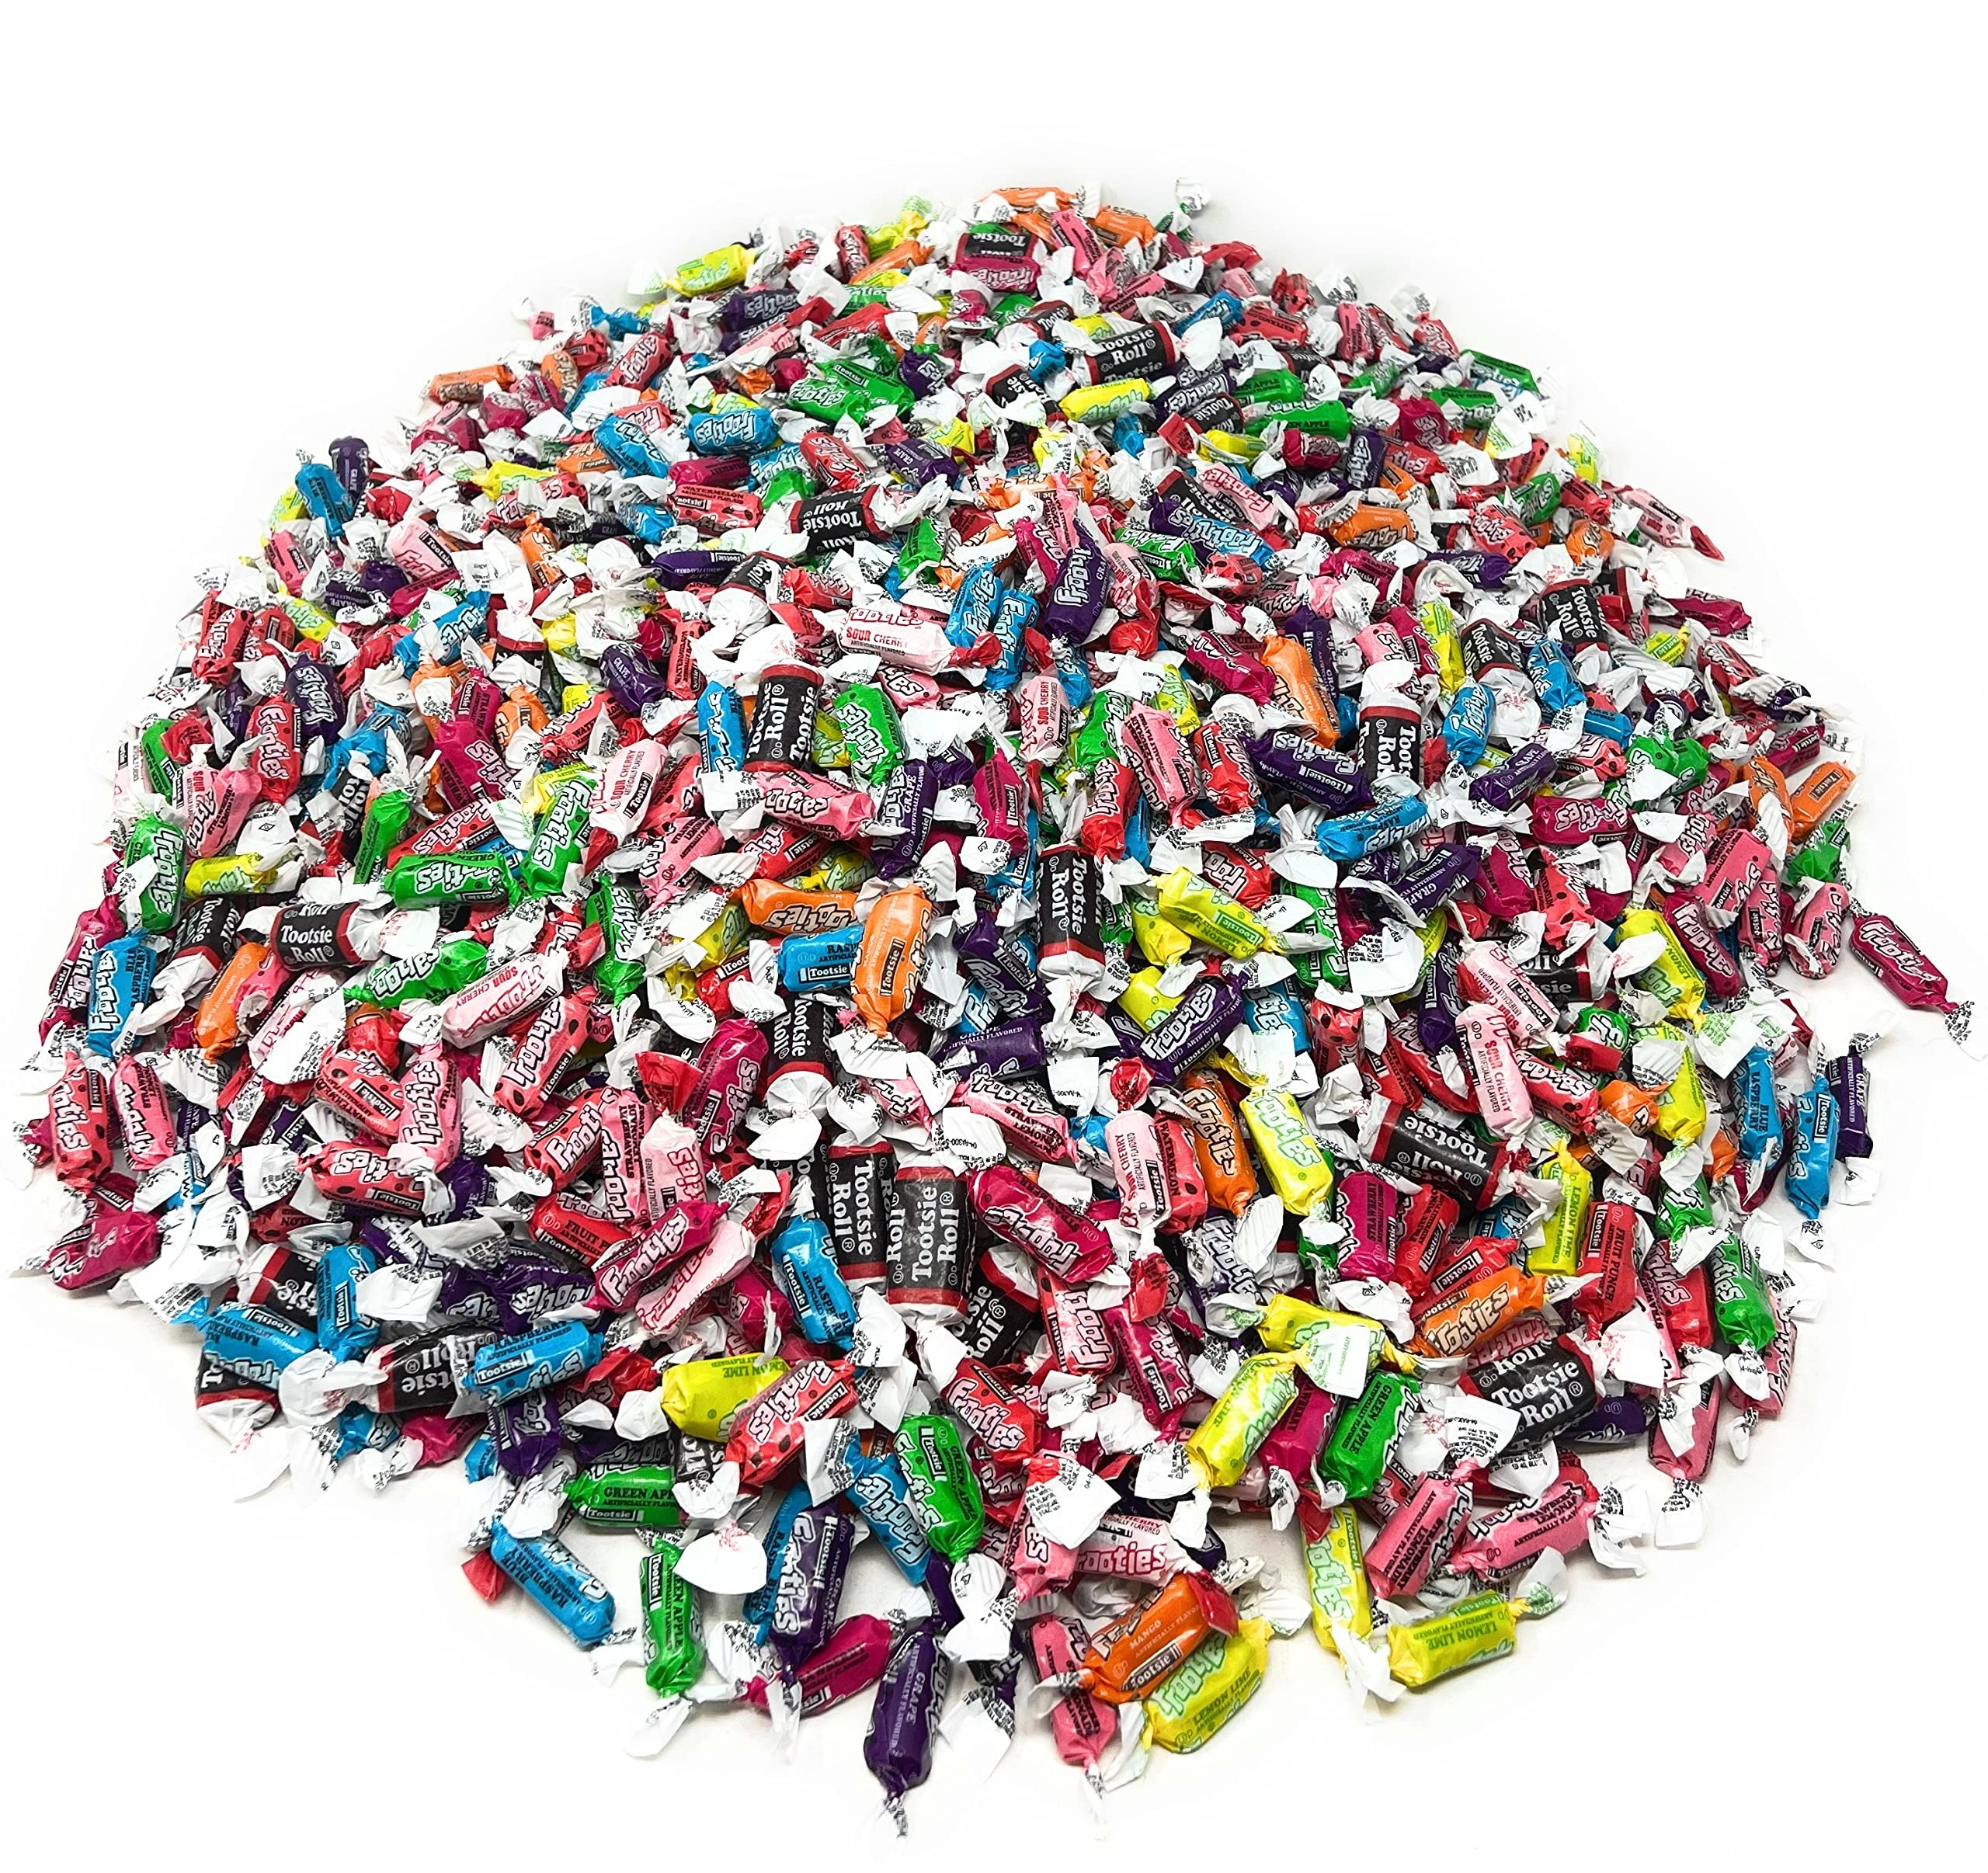
Item Name: Ultimate Holiday American Bulk Party Candy Mix 11 Lbs Tootsie Roll Frooties And Original Chocolate Midgees Holiday Fruity Favorites Bag Soft And Chewy Taffy Individually Wrapped Assorted 11 Flavor Variety (176 oz) - Made In USA
Bullet Point 1: 11 Pounds Bundle Pack Of Vintage Tootsie Roll Frooties And Original Chocolate Midgees 11 Flavor Assortment Individually Wrapped Candies Gluten And Peanut Free
Bullet Point 2: Deluxe Jumbo Carnival Collection Bag Features Over 1000 Count Of Fresh Fun And Colorful Fruity Chews
Bullet Point 3: Our New Assorted Snack Packs Make Great Goody Bags To Share Sweet Moments With Friends And Family
Bullet Point 4: Bulk Assortment Great For, Event And Party Favors, Birthday, Piñata Filler, Vending Machine, Kids Easter Egg Hunt, Parades Or Refill For Nearly Any Event!
Bullet Point 5: Perfect For Christmas Stocking Stuffer, Children's Halloween Trick Or Treating Goodie Bags, Workplace Office Party Or School Snack For College Students.
Product Description: Enjoy the classic taste of Tootsie Roll Frooties and Original Chocolate Midgees, a delicious assortment of soft chewy candies with fresh fruit and deep chocolate flavors. This 11 lb (176 oz) bulk bag contains 11 popular flavors, including banana, berry, grape, butterscotch, cherry, lemon, orange, peach, sour watermelon, black licorice, cream, and double chocolate. Each candy is individually wrapped for easy sharing, making them perfect for parties, holiday gatherings, or as a sweet snack anytime. This large-sized package is great for filling piñatas, care packages, or offering colorful treats at open houses, making it a versatile choice for any event. Whether you're celebrating birthdays, Halloween, or Valentine's Day, these candies are a hit with kids and adults alike. Made in the USA, these nostalgic candies are readily available, ensuring quick and easy access to your favorite treats.
Value: 176.0
Unit: Ounce

Price: 55